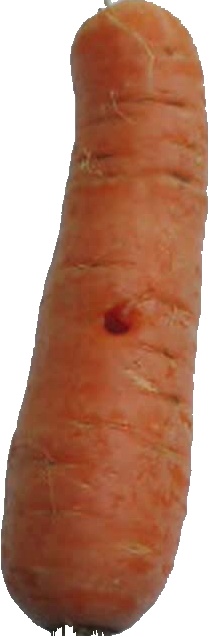
Label: carrot_1